Roman–Parthian War of 194–198

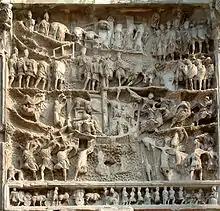
This third panel shows the Romans approaching Seleucia on the Tigris, from where the Parthians are fleeing on horseback (lower register); the remaining inhabitants surrender as supplicants to Severus (central register), who enters triumphantly into the conquered city (upper register).

Septimius Severus decided to invade Osroene in 195, since the Parthians had helped during 194 his direct rival to the imperial throne, Pescennius Niger, who had been defeated in three battles (at Cyzicus, Nicaea and Issus), and in an attempt to take refuge among the Parthians and fleeing from Antioch, was reached and killed. His head eventually found its way to Rome where it was displayed.